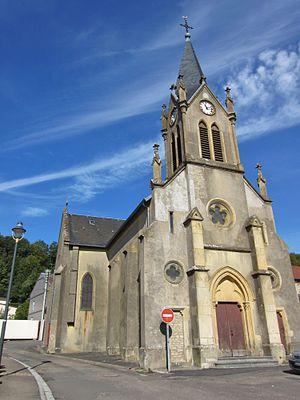
Crusnes est une commune française située dans le département de Meurthe-et-Moselle en région Grand Est.